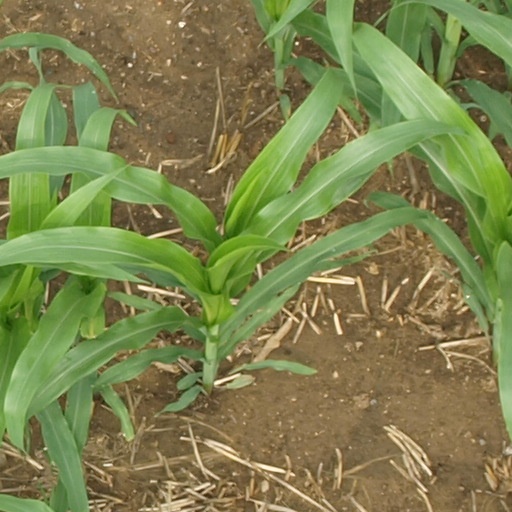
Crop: maize; corn